Death of Benito Mussolini

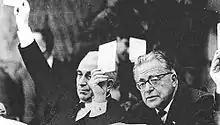
Luigi Longo ("left") and Palmiro Togliatti at a Communist Party congress after the war

A senior communist in Milan, Luigi Longo, said that the order came from the General Command of the partisan military units "in application of a CLNAI decision". Longo subsequently gave a different story: he said that when he and , a member of the Action Party (which was part of the CLNAI), heard the news of Mussolini's capture they immediately agreed that he should be summarily executed and Longo gave the order for it to be carried out. According to Leo Valiani, the Action Party representative on the CLNAI, the decision to execute Mussolini was taken on the night of 27/28 April by a group acting on behalf of the CLNAI comprising himself, Sandro Pertini, and the communists Emilio Sereni and Luigi Longo. The CLNAI subsequently announced, on the day after his death, that Mussolini had been executed on its orders.